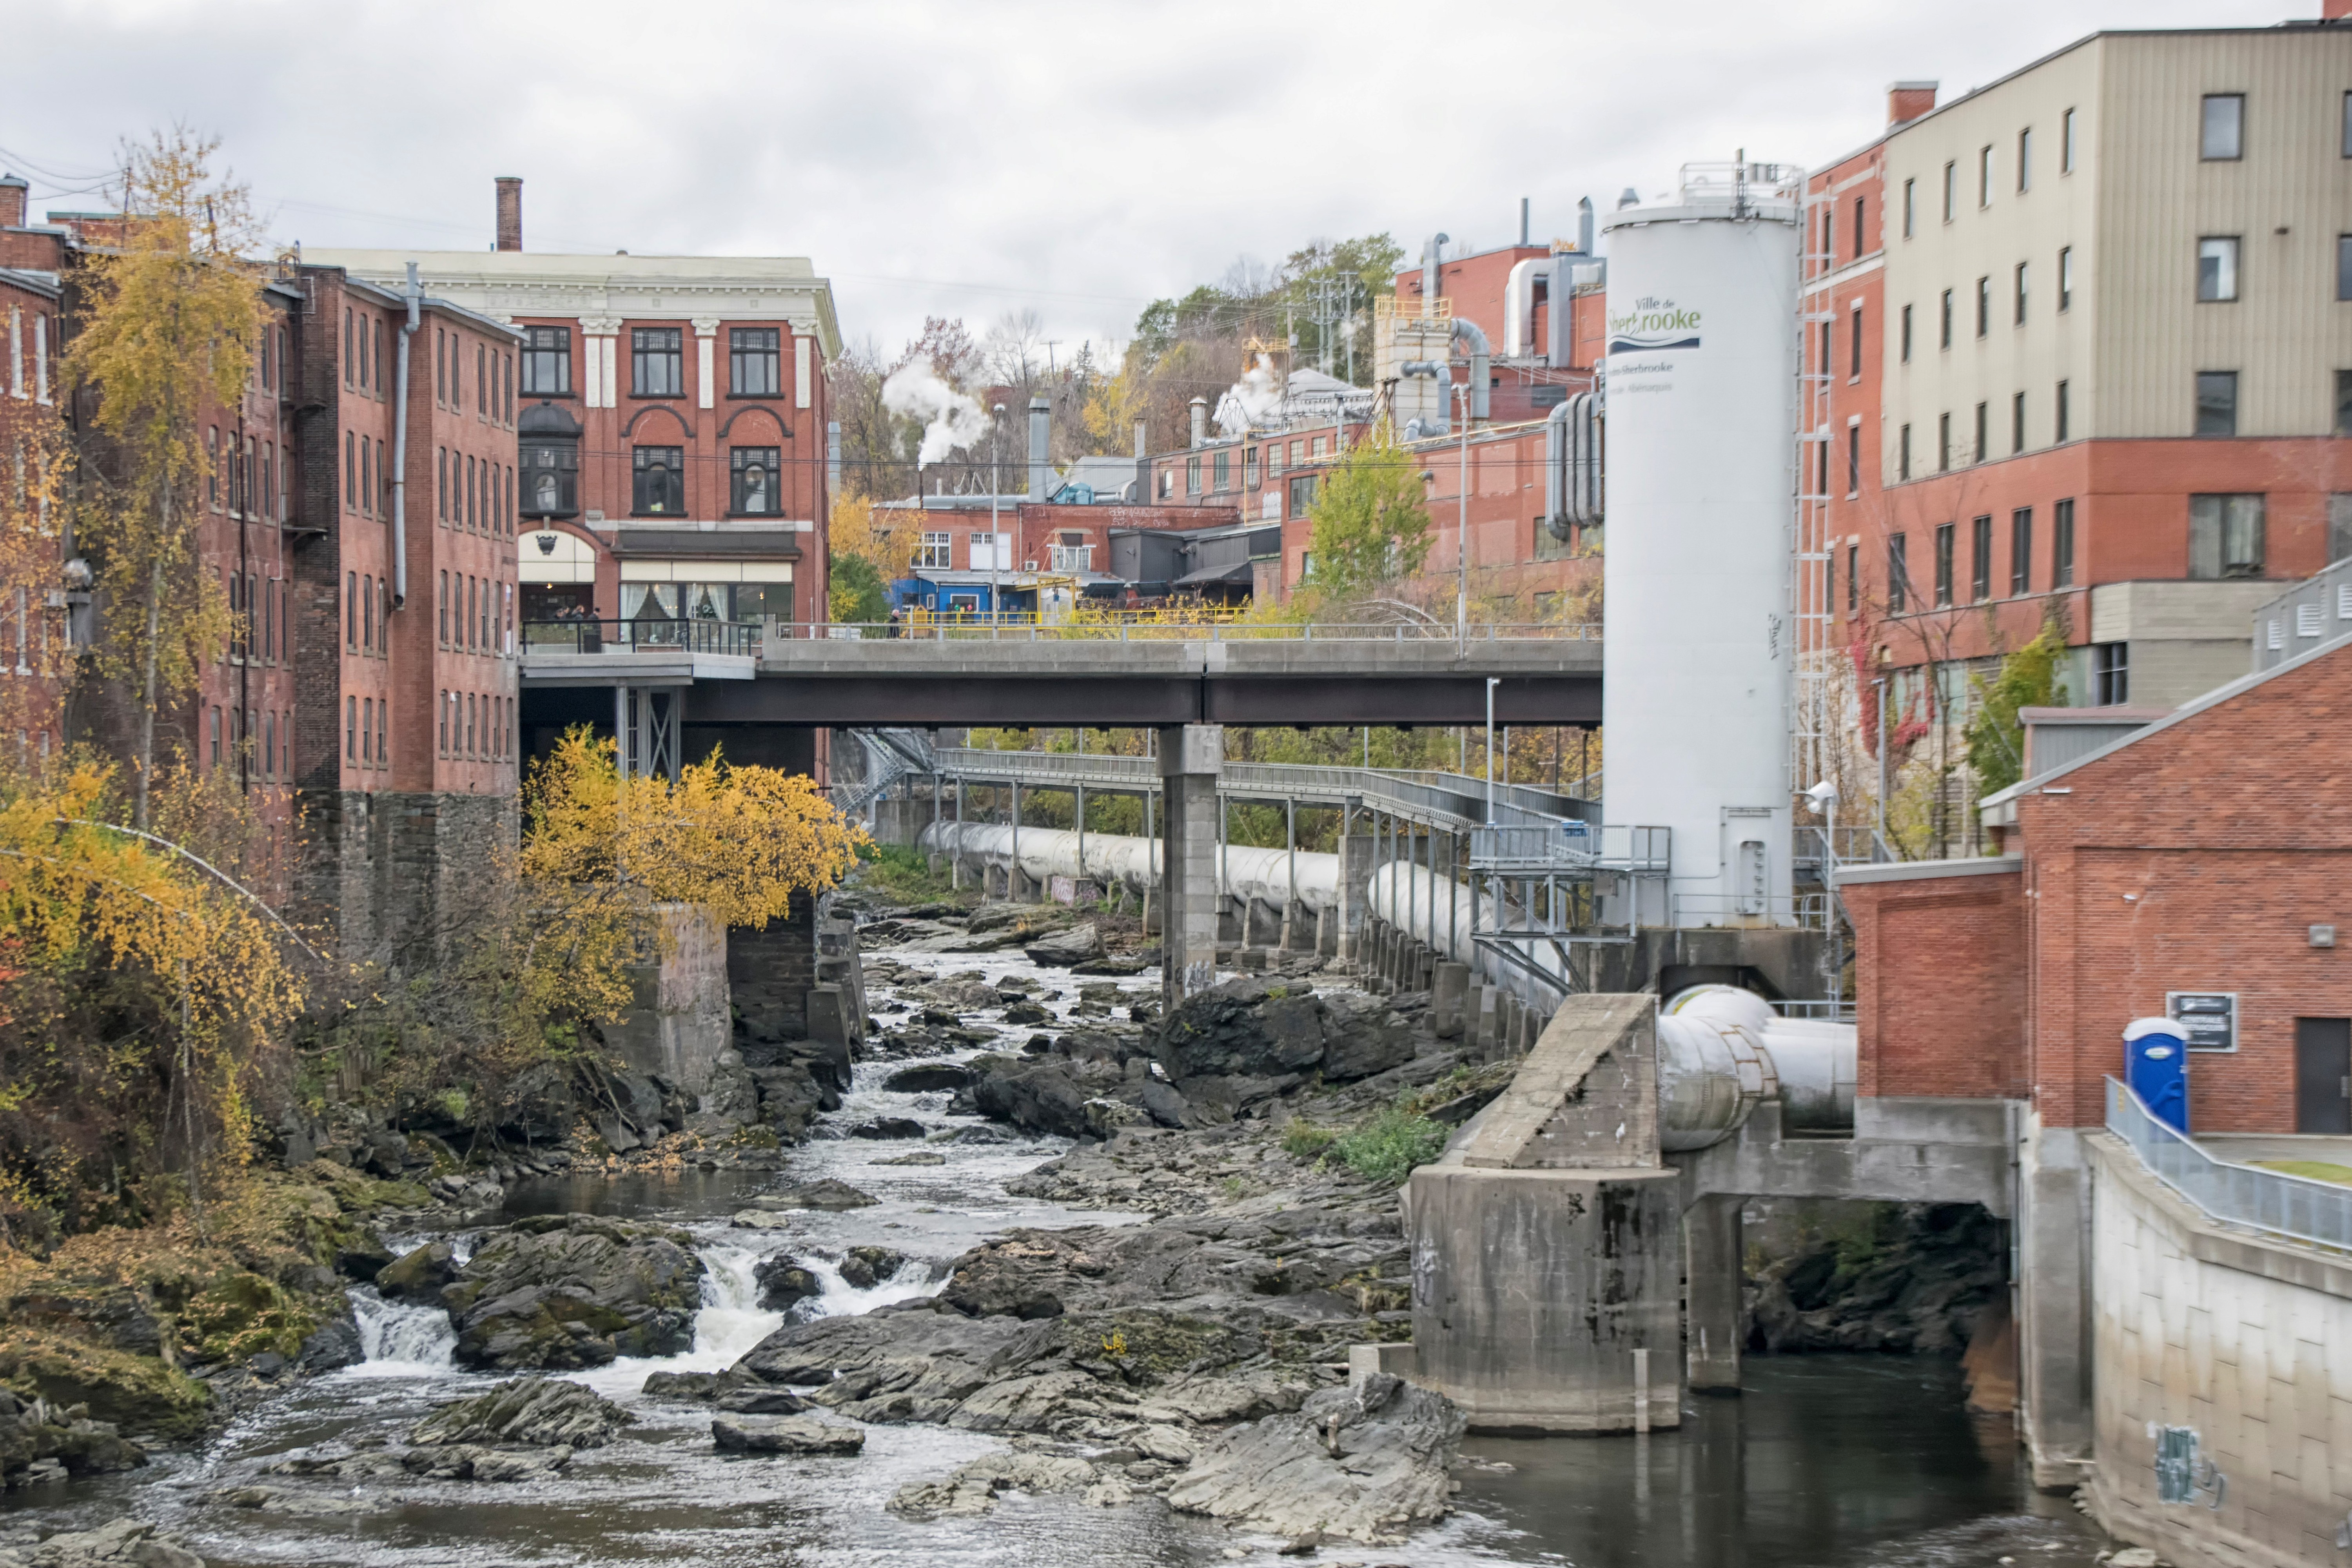
water, nature, bridge, town, city, river, canal, cityscape, transport, waterway, canada, quebec, sherbrooke, urban area, human settlement